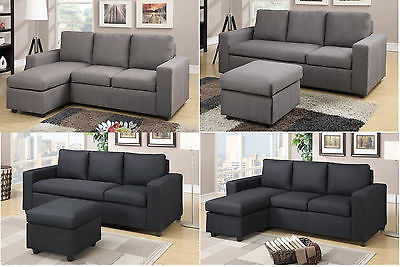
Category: sofa